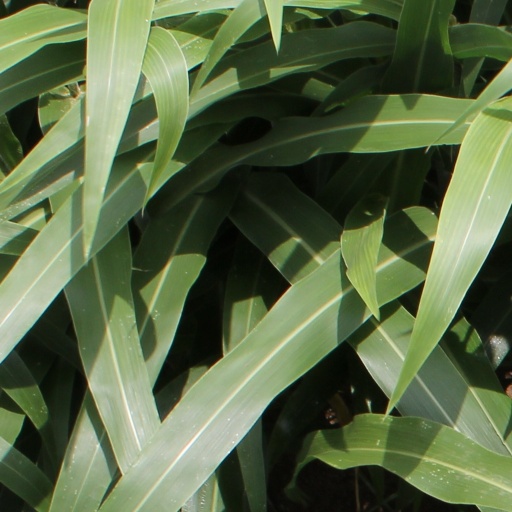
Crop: sorghum